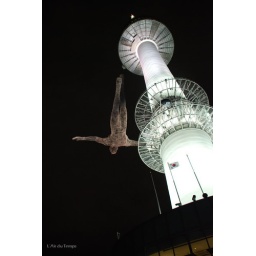
a man figure flying around the seoul tower